Rachael Ray (talk show)

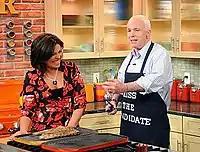
Rachael Ray with John McCain in the kitchen on her show.

During its first season, the show averaged about 2.6 million views daily, making it one of the highest viewed daytime shows. Not long after it debuted, it was revealed that "Rachael Ray" was renewed through 2010, adding two years to the already two years it had received. In June 2009, "Rachael Ray" was renewed for two more years, till 2012, making 6 seasons. "Rachael Ray" was the only one of the four syndicated daytime talk shows that premiered for the 2006–07 season to be renewed. By the show's third season in 2008, ratings had dropped to a 1.8. However, ratings leveled off in 2010 with 1.5 and roughly 2 million viewers for the fifth season. At the start of its sixth season in 2011, the show's ratings rose to 1.7.